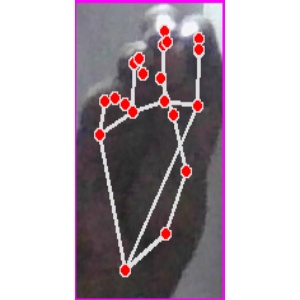
अक्षर: ङ